Jacobus Sinapius

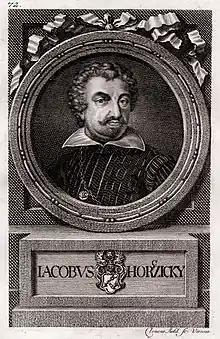
Etching of Jacobus Sinapius, copy of the original painting owned by Leop Ioh Scherschnik teacher of rhetoric of Teschen

Jacobus Sinapius or Jacobus Horcicky (modern ; 1575 – 25 September 1622), later granted the title "de Tepenec" ("of Tepenec"; Czech: "z Tepence"), was a Bohemian pharmacist and personal doctor of Holy Roman Emperor Rudolf II. His latinized name "Sinapius" is a translation of his family name "Hořčický", which means "mustard" in Czech.